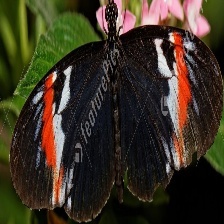
Species: RED POSTMAN
Butterfly family (ImageNet category): monarch